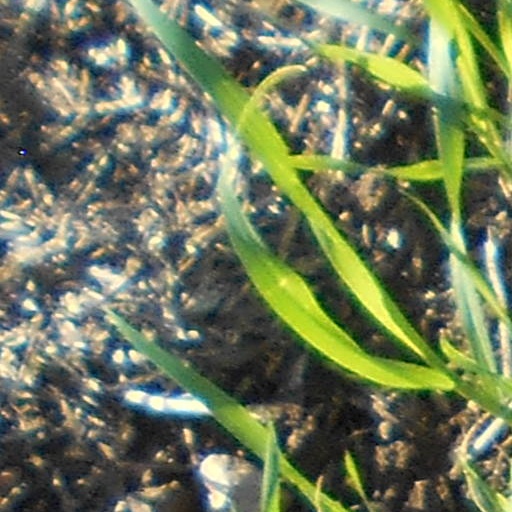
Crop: wheat